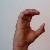
The image shows a hand gesture representing the letter 'C' in Indian Sign Language.